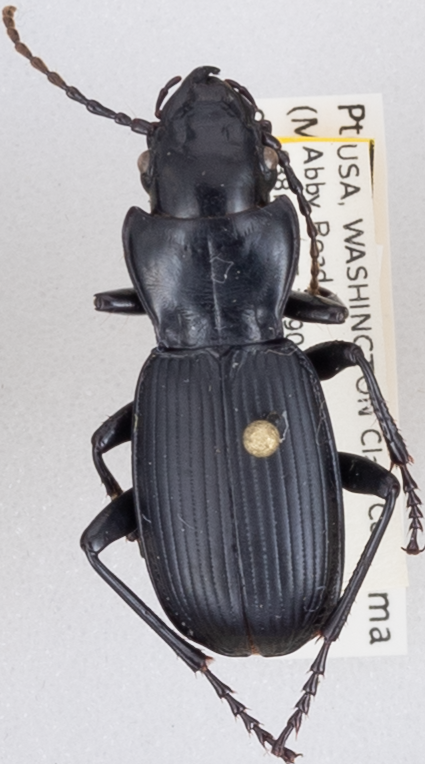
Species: Pterostichus lama
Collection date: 2018-07-10
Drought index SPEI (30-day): -1.106
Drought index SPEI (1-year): -0.62
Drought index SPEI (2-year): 0.71